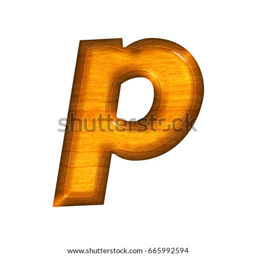
shiny beveled wooden lowercase or small letter p in a 3d illustration with a wood grain texture and glossy surface in a basic bold font style isolated on a white background with clipping path .